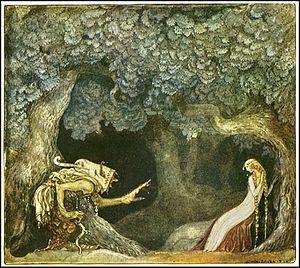
Illustration tirée du conte "" Drottningens halsband "" (Le collier de la reine) de Anna Wahlenberg, réalisée par John Bauer pour ""Bland tomtar och troll"" (Parmi les gnomes et les trolls), édition 1914. Svenska: Illustration till ""Drottningens halsband"" av Anna Wahlenberg, publicerad 1914 i Bland tomtar och troll."